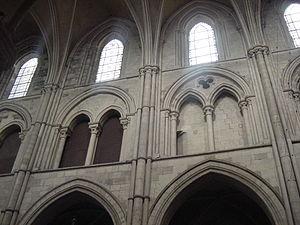
Choeur de la cathédrale de Lisieux. Auteur
La cathédrale Saint-Pierre de Lisieux est une cathédrale catholique romaine de style gothique normand, située à Lisieux dans le Calvados, qui était l'église-mère du diocèse de Lisieux avant son intégration au diocèse de Bayeux et Lisieux.